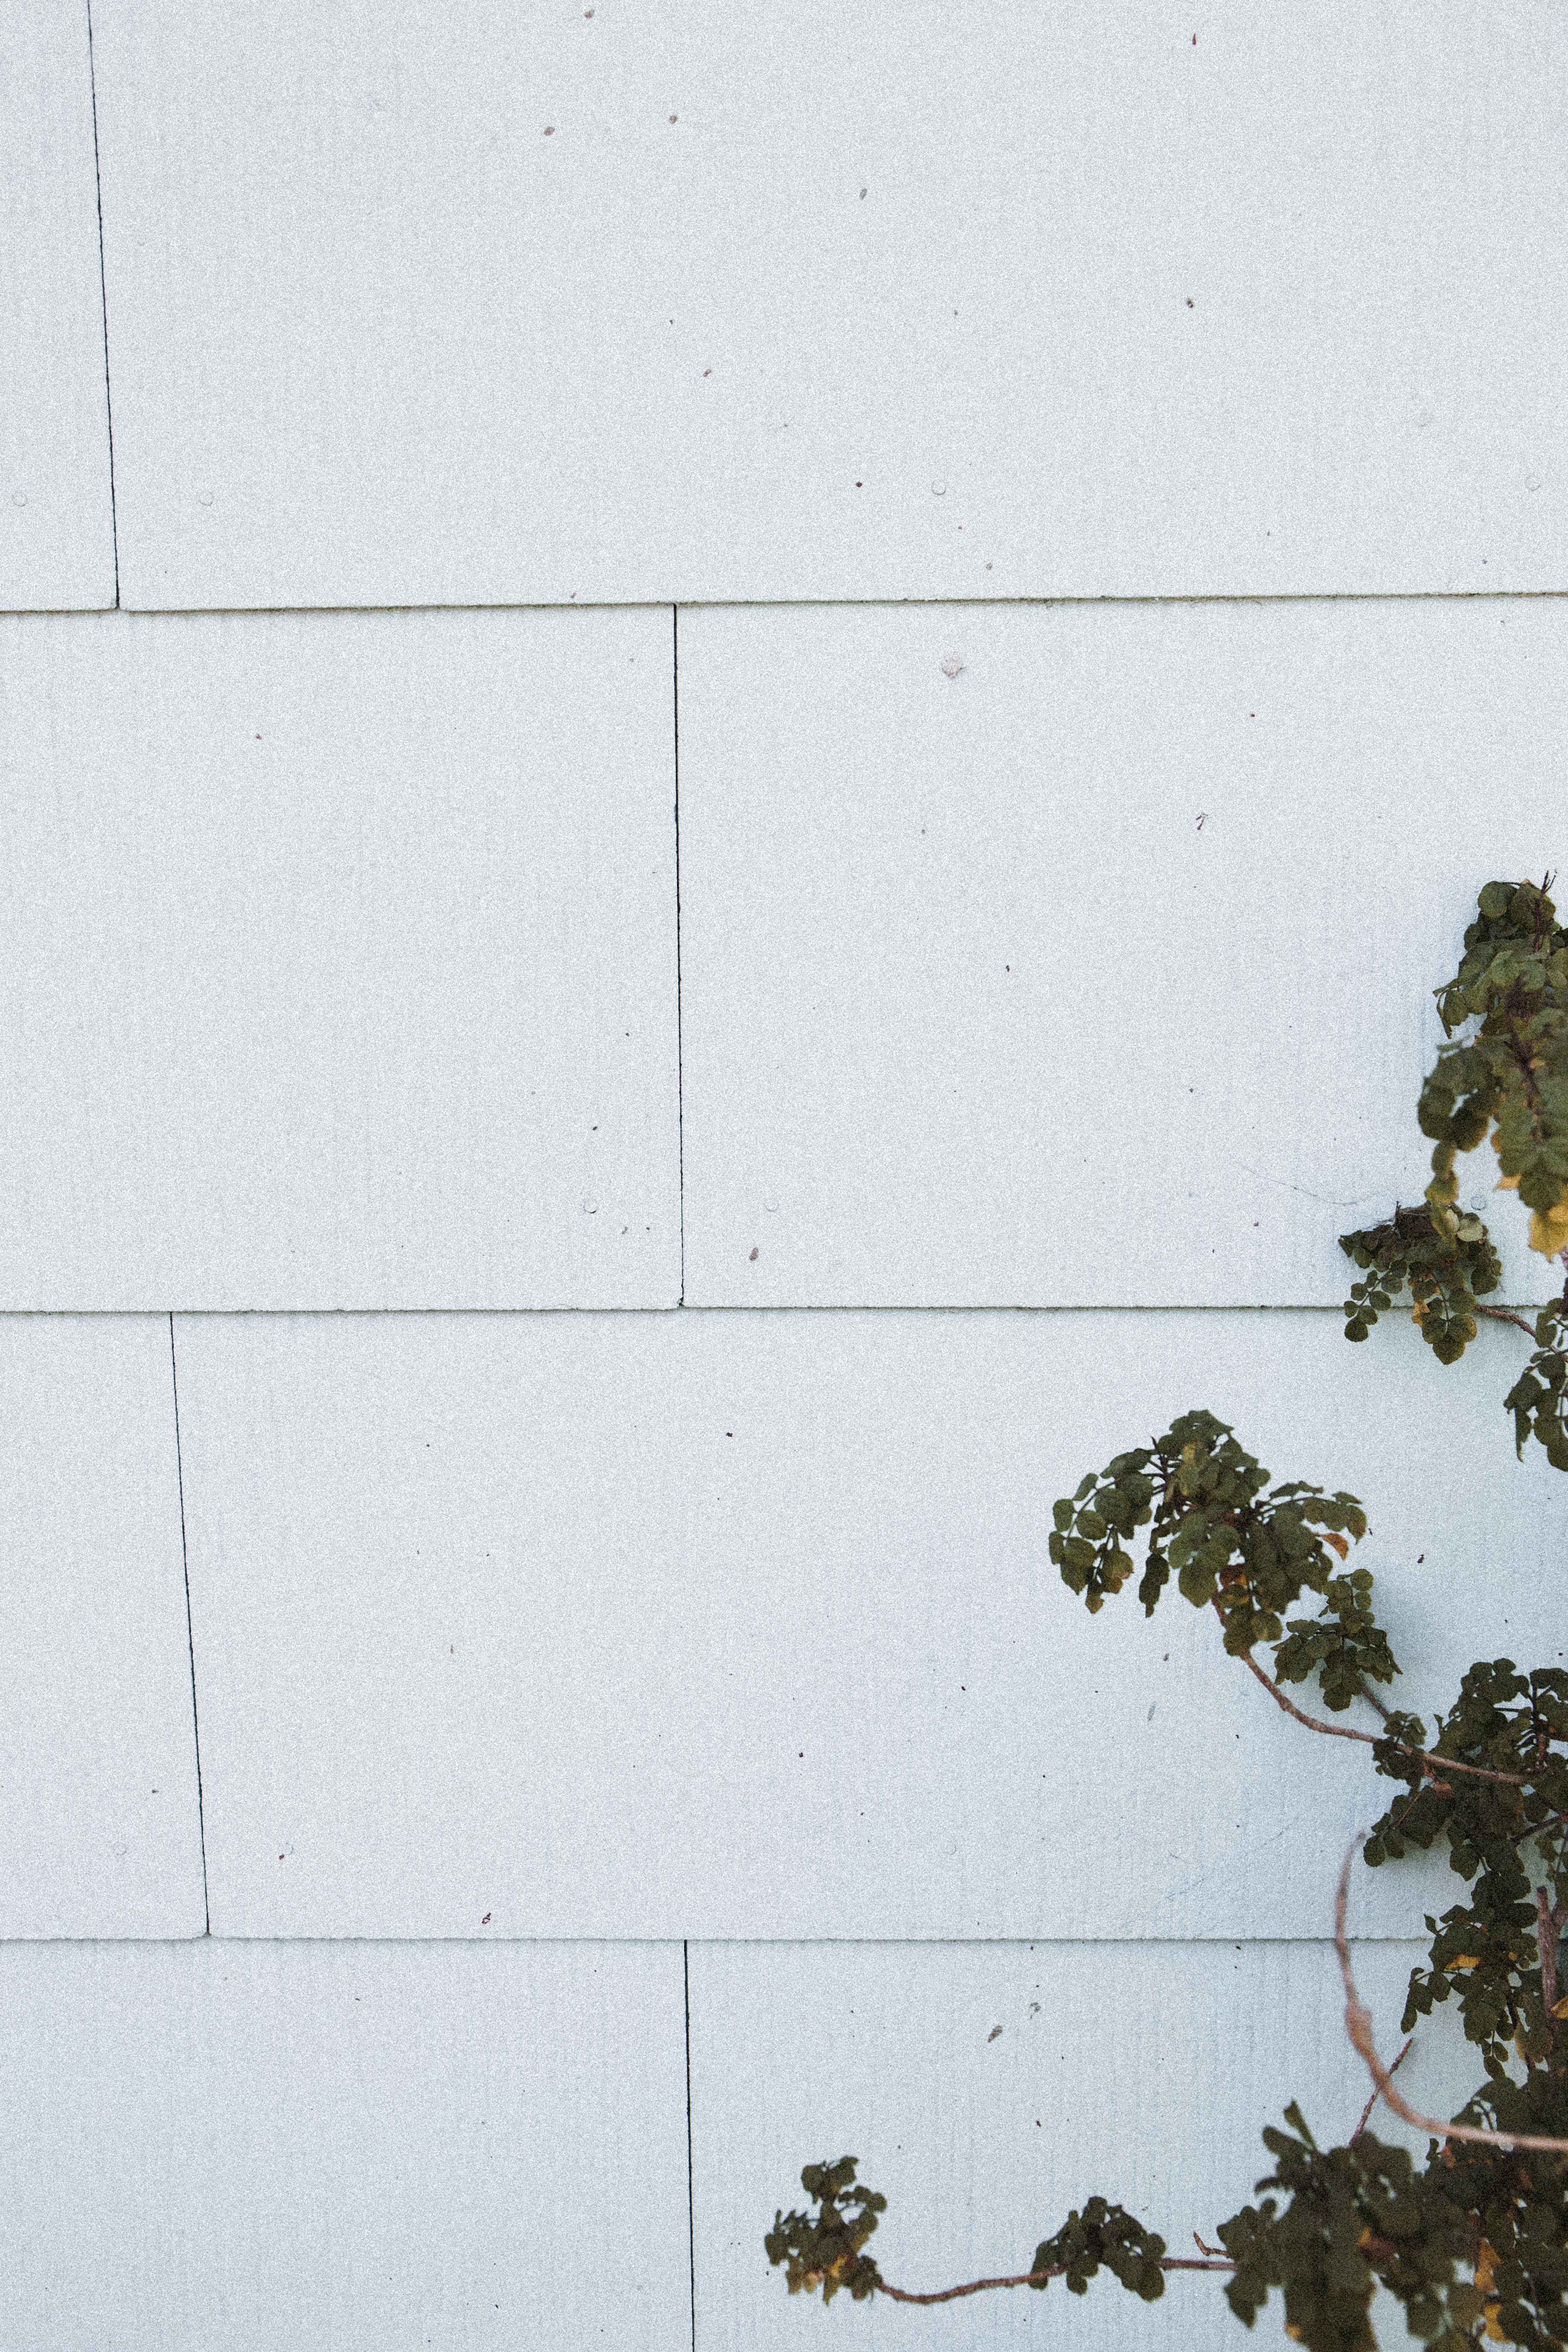
wall, green, line, leaf, tree, concrete, plant, cement, rectangle